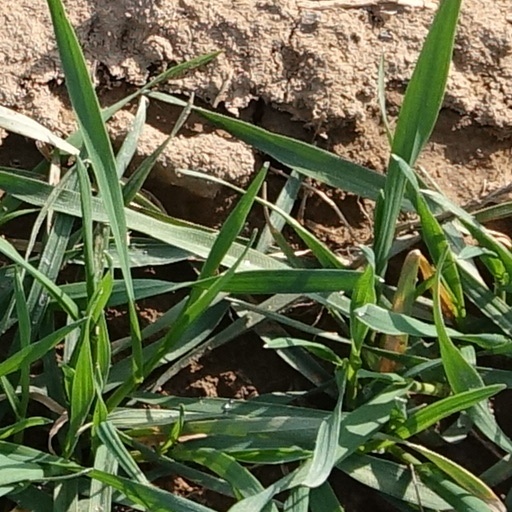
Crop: wheat